Albert C. Houghton

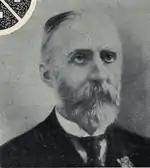

Houghton died as a result of injuries 11 days after a car accident that also killed his daughter Mary and her friend Sybil Cady Hutton. The chauffeur, John Widders, killed himself the next morning.